House at 197 Morrison Avenue

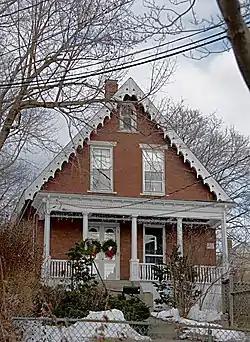

The house at 197 Morrison Avenue in Somerville, Massachusetts is the city's finest example of vernacular Gothic Revival architecture. The two story brick building was built c. 1860, and is now set well back from the street behind a later house. Its notable features include bargeboard decoration in the front gable, which also has a Gothic lancet window, and its elaborate front porch decorations. The house is unusual for its position set well back from the street, since it predates the major development that took place on Morrison Avenue in the 1870s.